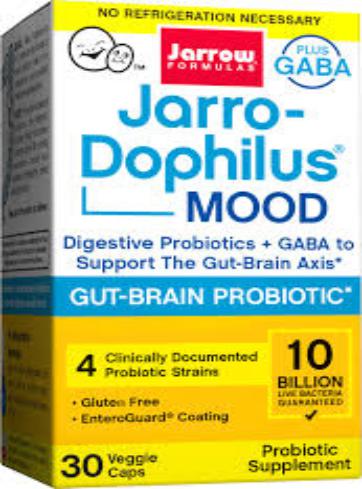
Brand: jarrow
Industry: Medical